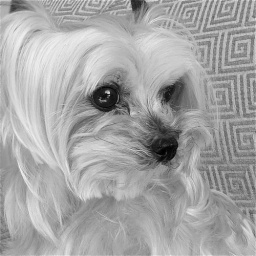
Sophie up close in black & white